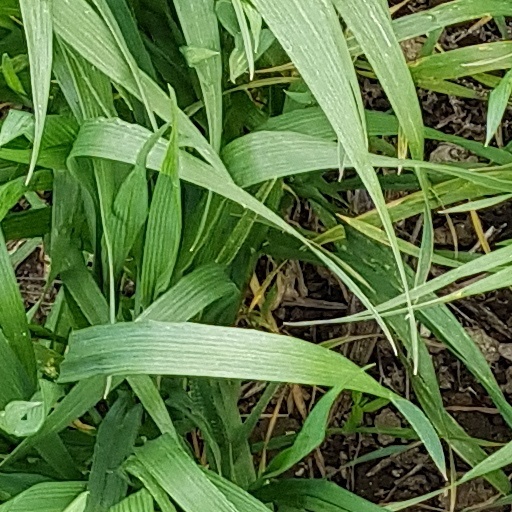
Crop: wheat